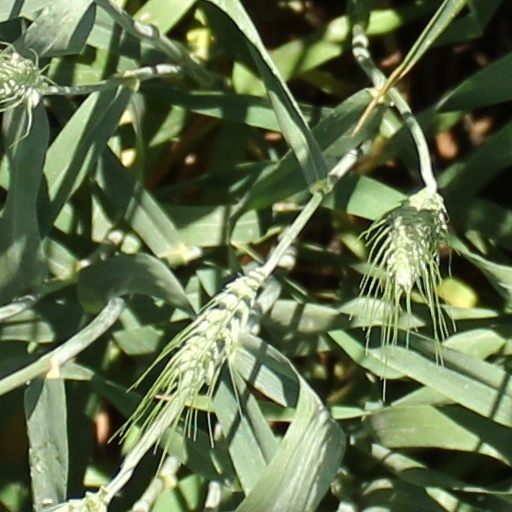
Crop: wheat